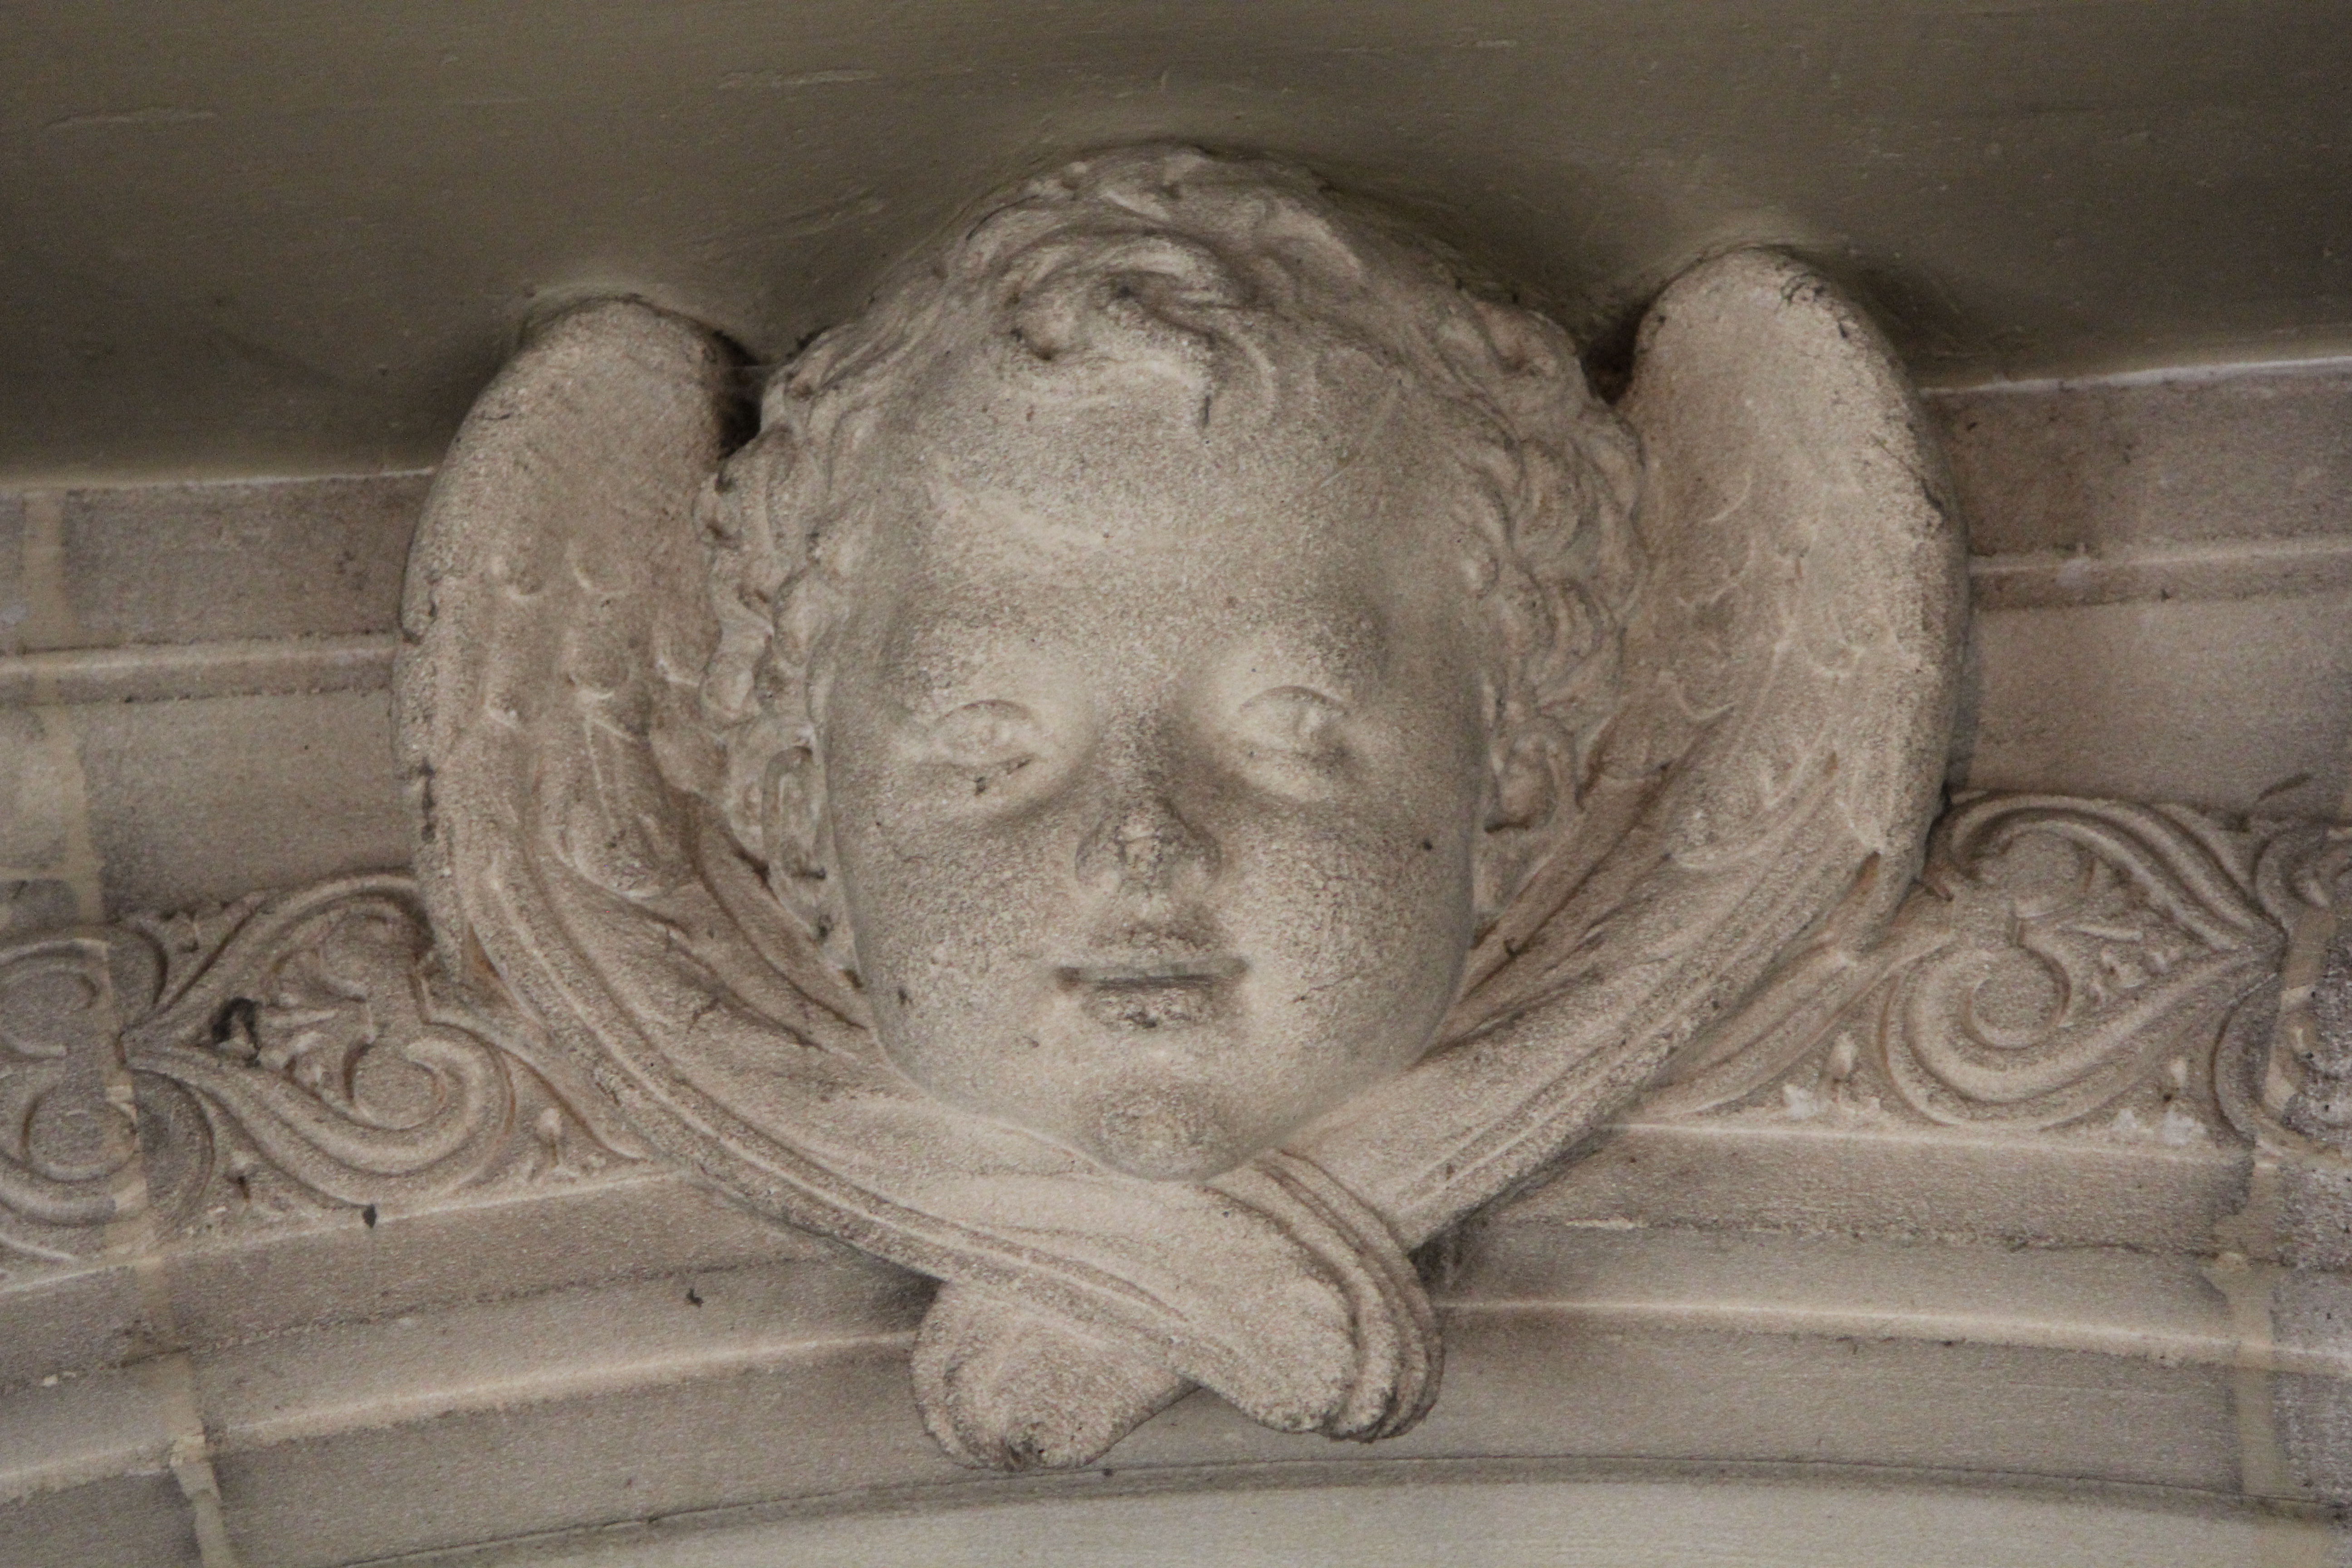
angel, escultura, castillo, francia, stone carving, sculpture, face, carving, relief, head, forehead, art, classical sculpture, statue, architecture, eye, stock photography, temple, photography, artwork, history, black and white, marble, visual arts, monochrome, ancient history, monument